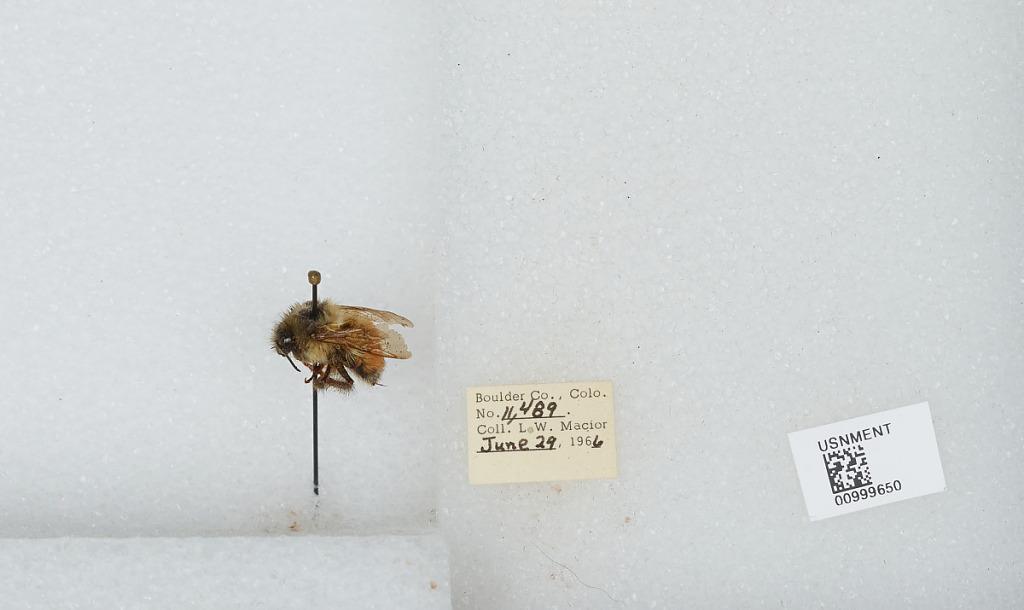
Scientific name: Bombus (Pyrobombus) melanopygus Nylander
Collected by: L. Macior
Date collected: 1966-6-29
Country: United States
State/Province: Colorado
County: Boulder
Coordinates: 40.015, -105.27